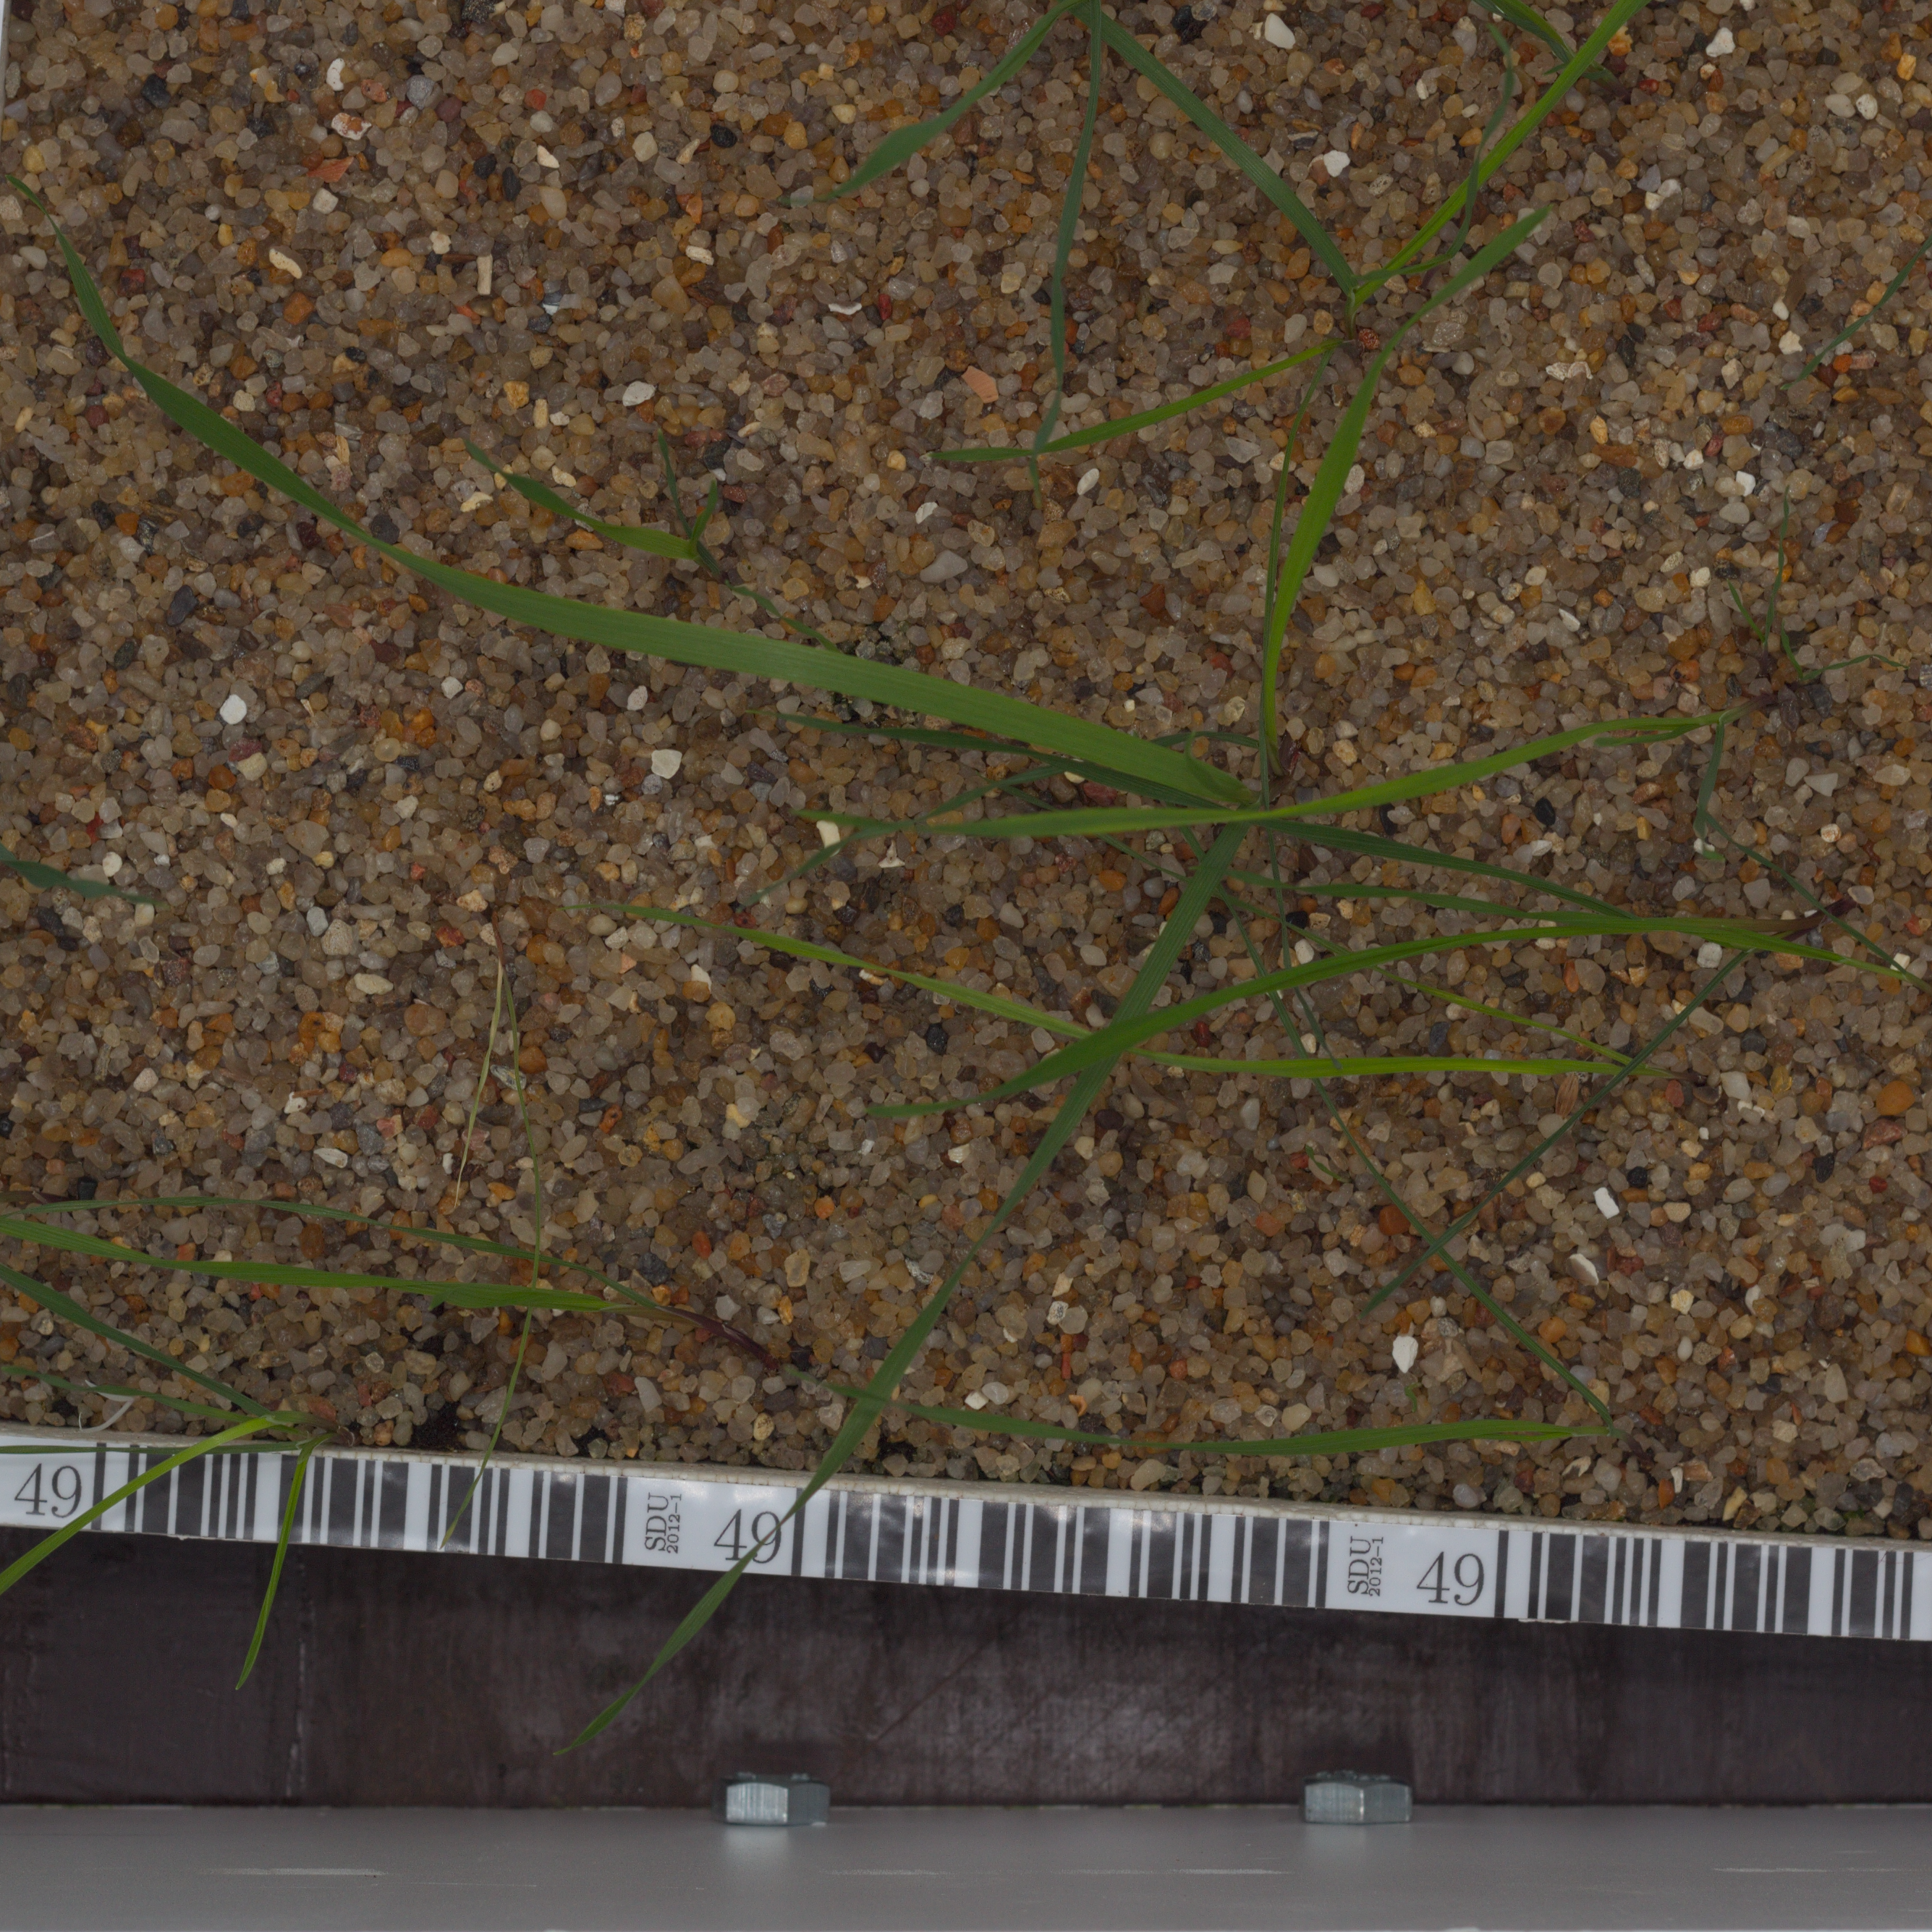
Label: black_grass